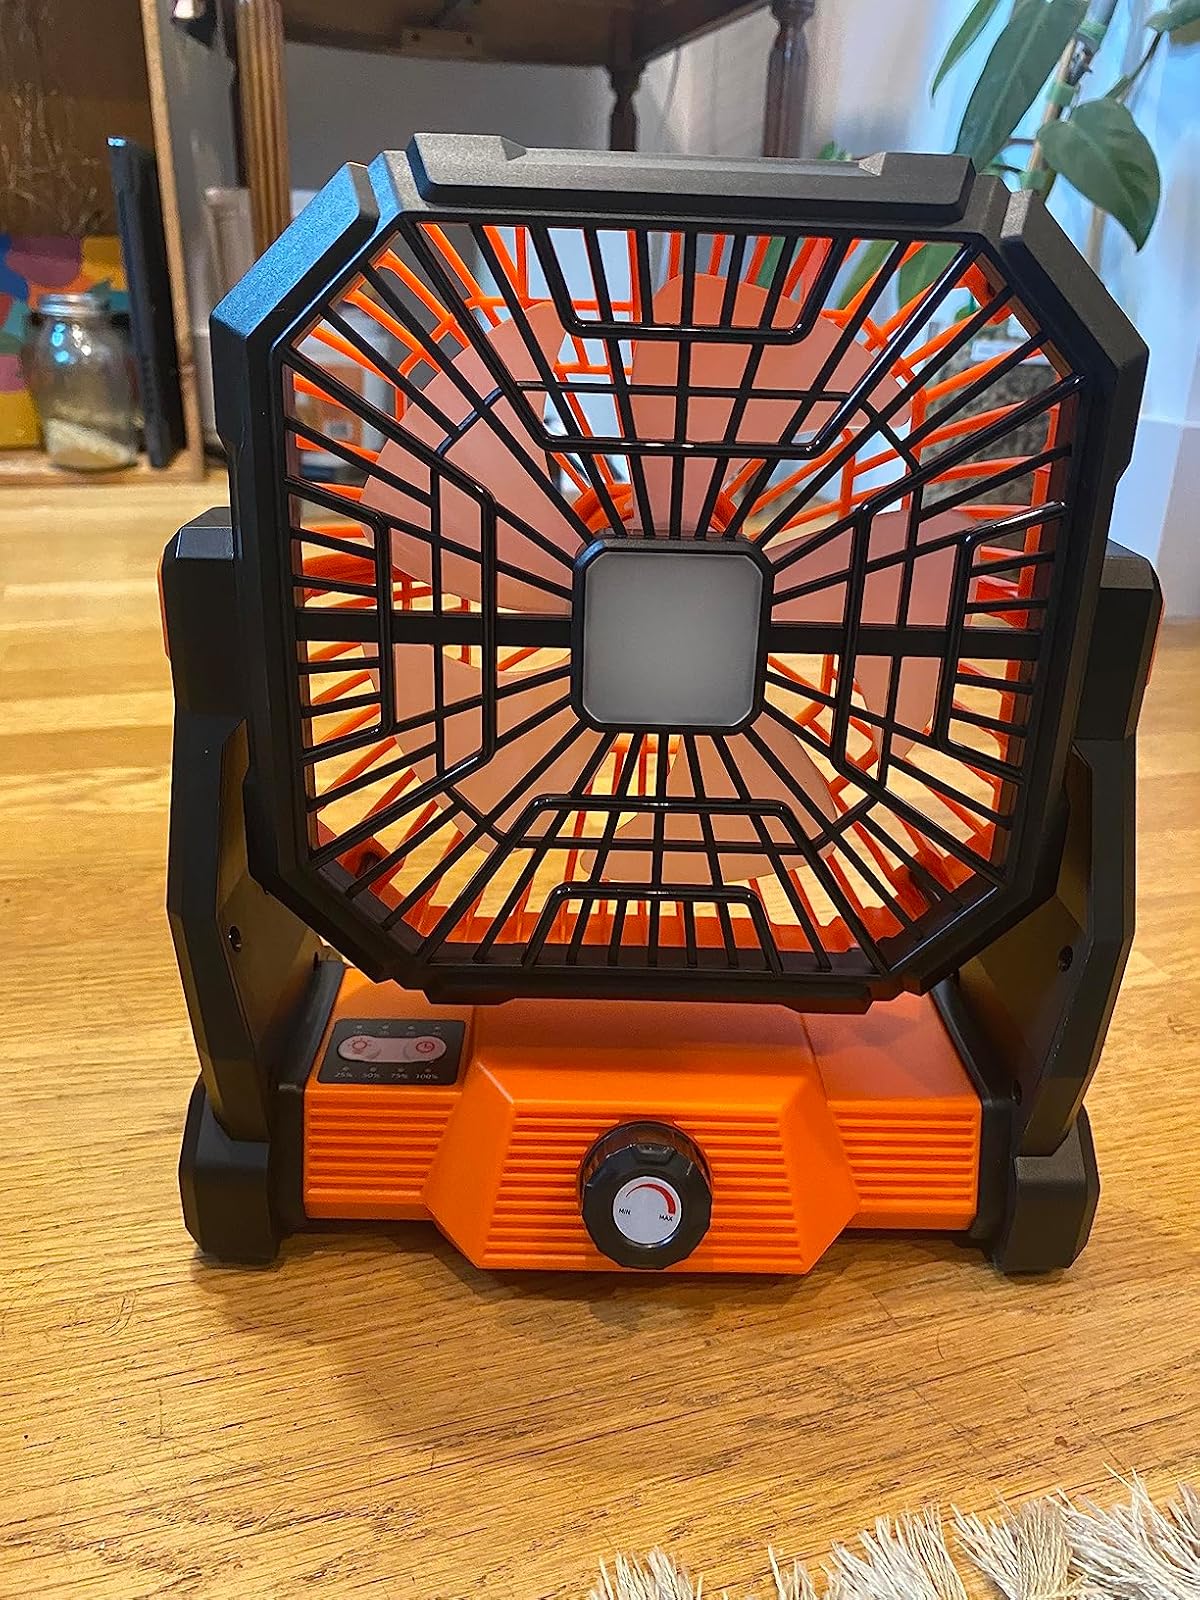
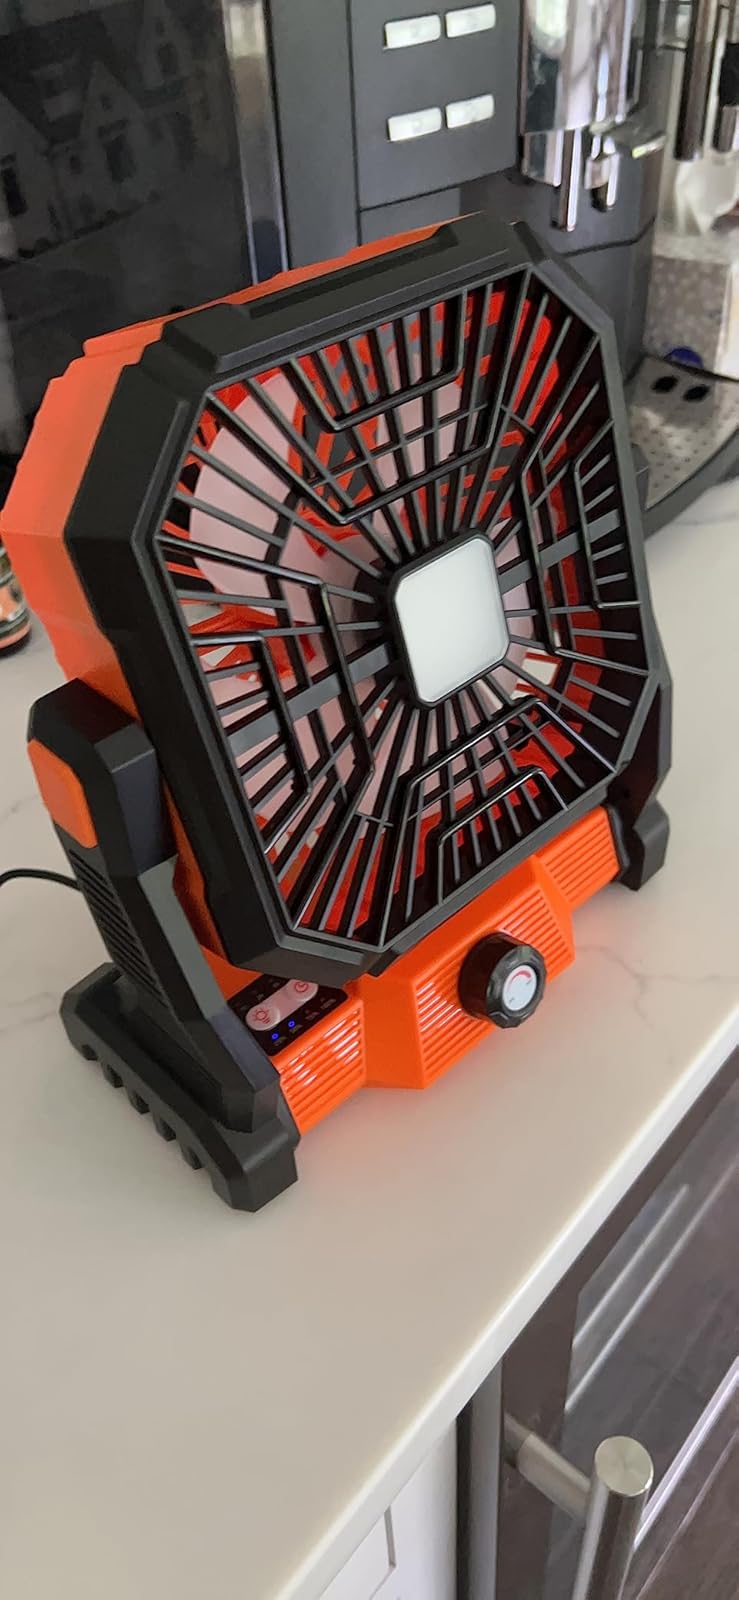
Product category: lantern
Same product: yes